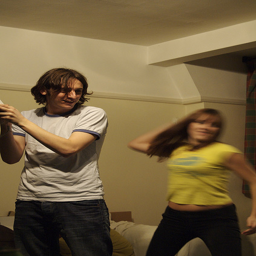
A man standing next to a blurry woman in a yellow shirt.
Two people in action, while looking at something.
A young man and a young woman play a video game.
A man looks forward as the woman next to him performs a throwing motion.
A man and a woman that are standing near each other.